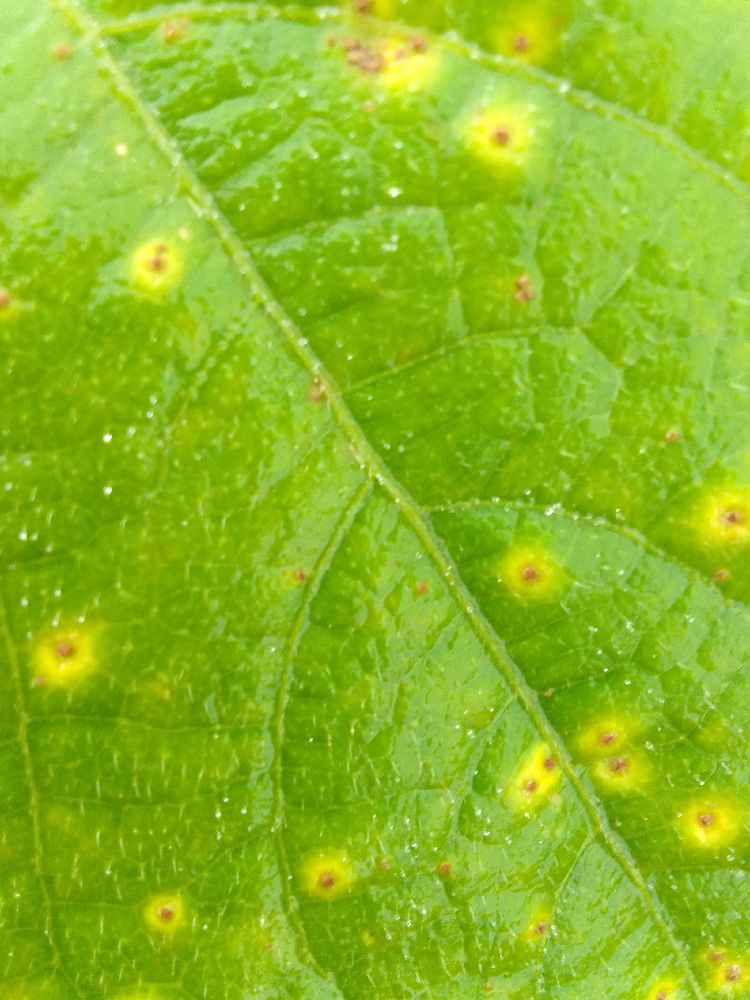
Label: rust